Hiratsuka Raichō

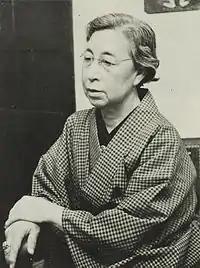
Raichō in 1955

In 1920, following an investigation into female workers' conditions in textile factories in Nagoya which further galvanized her political resolve, Hiratsuka founded the New Women's Association ("Shin-fujin kyokai") together with fellow women's rights activist Ichikawa Fusae. It was largely through this group's efforts that Article 5 of the Police Security Regulations—which, enacted in 1900, had barred women from joining political organizations and holding or attending political meetings—was overturned in 1922. Women's suffrage, however, remained elusive in Japan. A further and more controversial campaign attempted to ban men with venereal disease from marrying. This unsuccessful campaign remains a point of controversy surrounding Hiratsuka's career in that it saw her aligning herself with the eugenics movement, asserting that the spread of venereal diseases was having a detrimental effect on the Japanese "race".